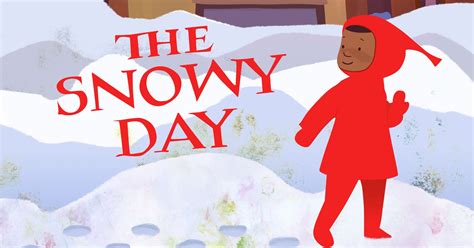
Weather: snow or frosty